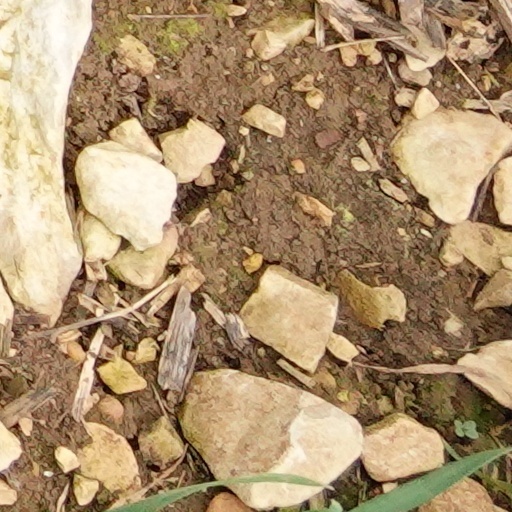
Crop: wheat